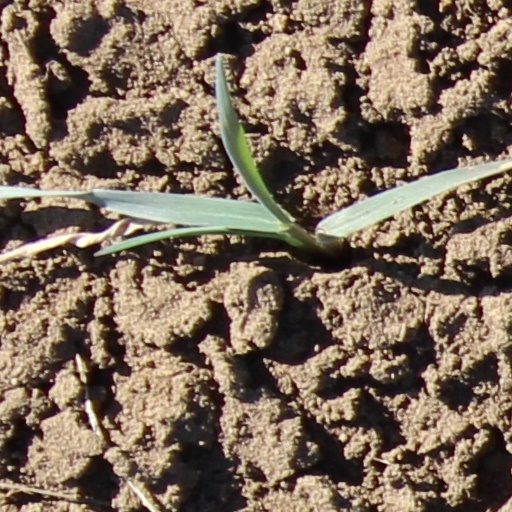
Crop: wheat